Western Digital

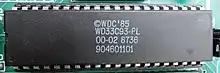
"WD33C93" single-chip SCSI interface

Much of the mid-to-late 1980s saw an effort by Western Digital to use the profits from their ATA storage controllers to become a general-purpose OEM hardware supplier for the PC industry. As a result, Western Digital purchased a number of hardware companies. These included graphics cards (through its Paradise Systems subsidiary, purchased 1986, which later became Western Digital Imaging), core logic chipsets (by purchasing Faraday Electronics Inc. in 1987), SCSI controller chips for disk and tape devices (by purchasing ADSI in 1986), networking ("WD8003", "WD8013" Ethernet and "WD8003S" StarLAN). They did well (especially Paradise, which produced one of the best VGA cards of the era), but storage-related chips and disk controllers were their biggest money makers. In 1986, they introduced the "WD33C93" single-chip SCSI interface, which was used in the first 16-bit bus mastering SCSI host adapter, the "WD7000 "FASST""; in 1987 they introduced the "WD37C65", a single-chip implementation of the PC/AT's floppy disk controller circuitry, and the grandfather of modern super I/O chips; in 1988 they introduced the "WD42C22 "Vanilla"", the first single-chip ATA hard disk controller.